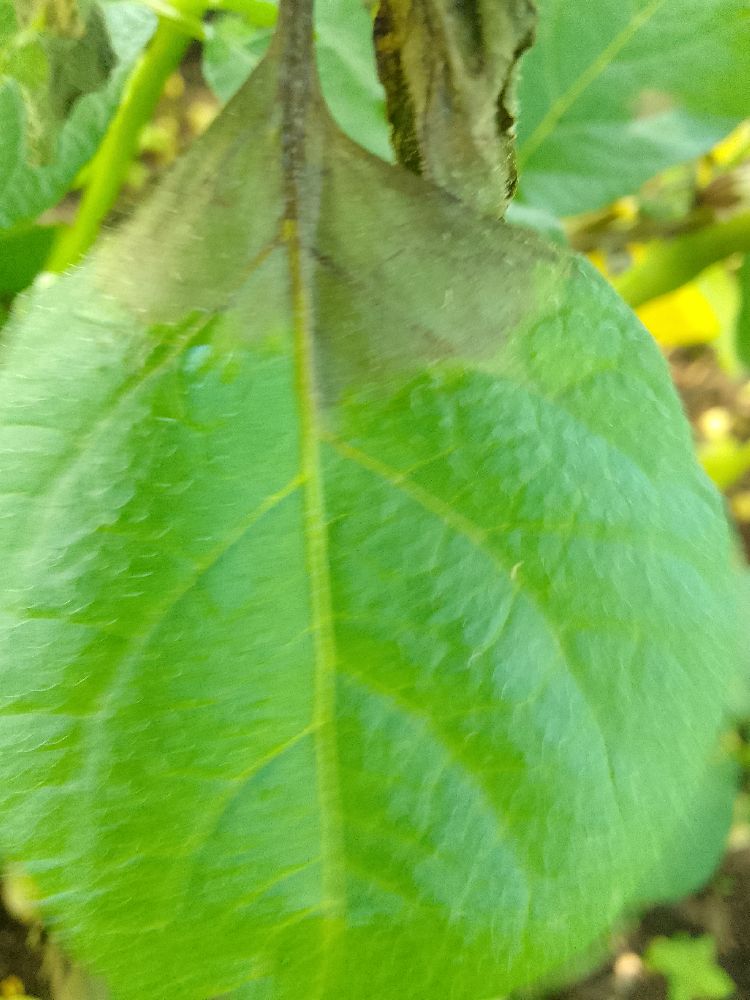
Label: Late blight